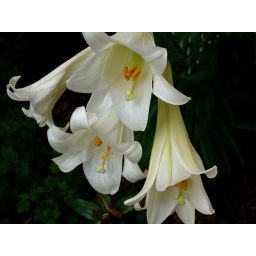
Just bloomed outside my office door in a small memorial garden. I want these to last forever.